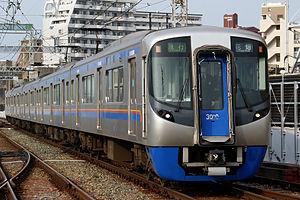
La Nishi-Nippon Railroad Co., Ltd., communément appelée Nishitetsu, est une compagnie ferroviaire privée qui exploite des lignes ferroviaires dans la préfecture de Fukuoka sur l'île de Kyūshū, au Japon.